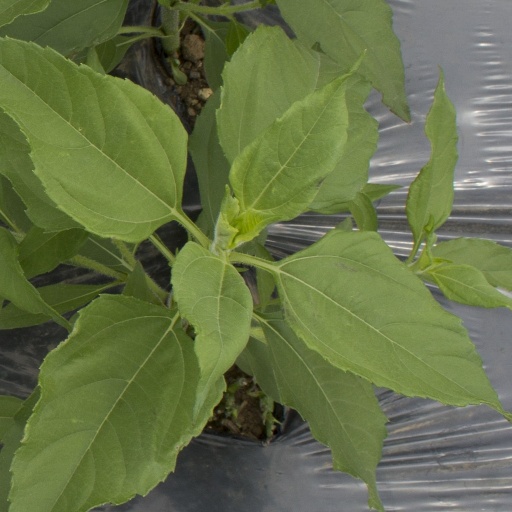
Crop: Jerusalem artichoke